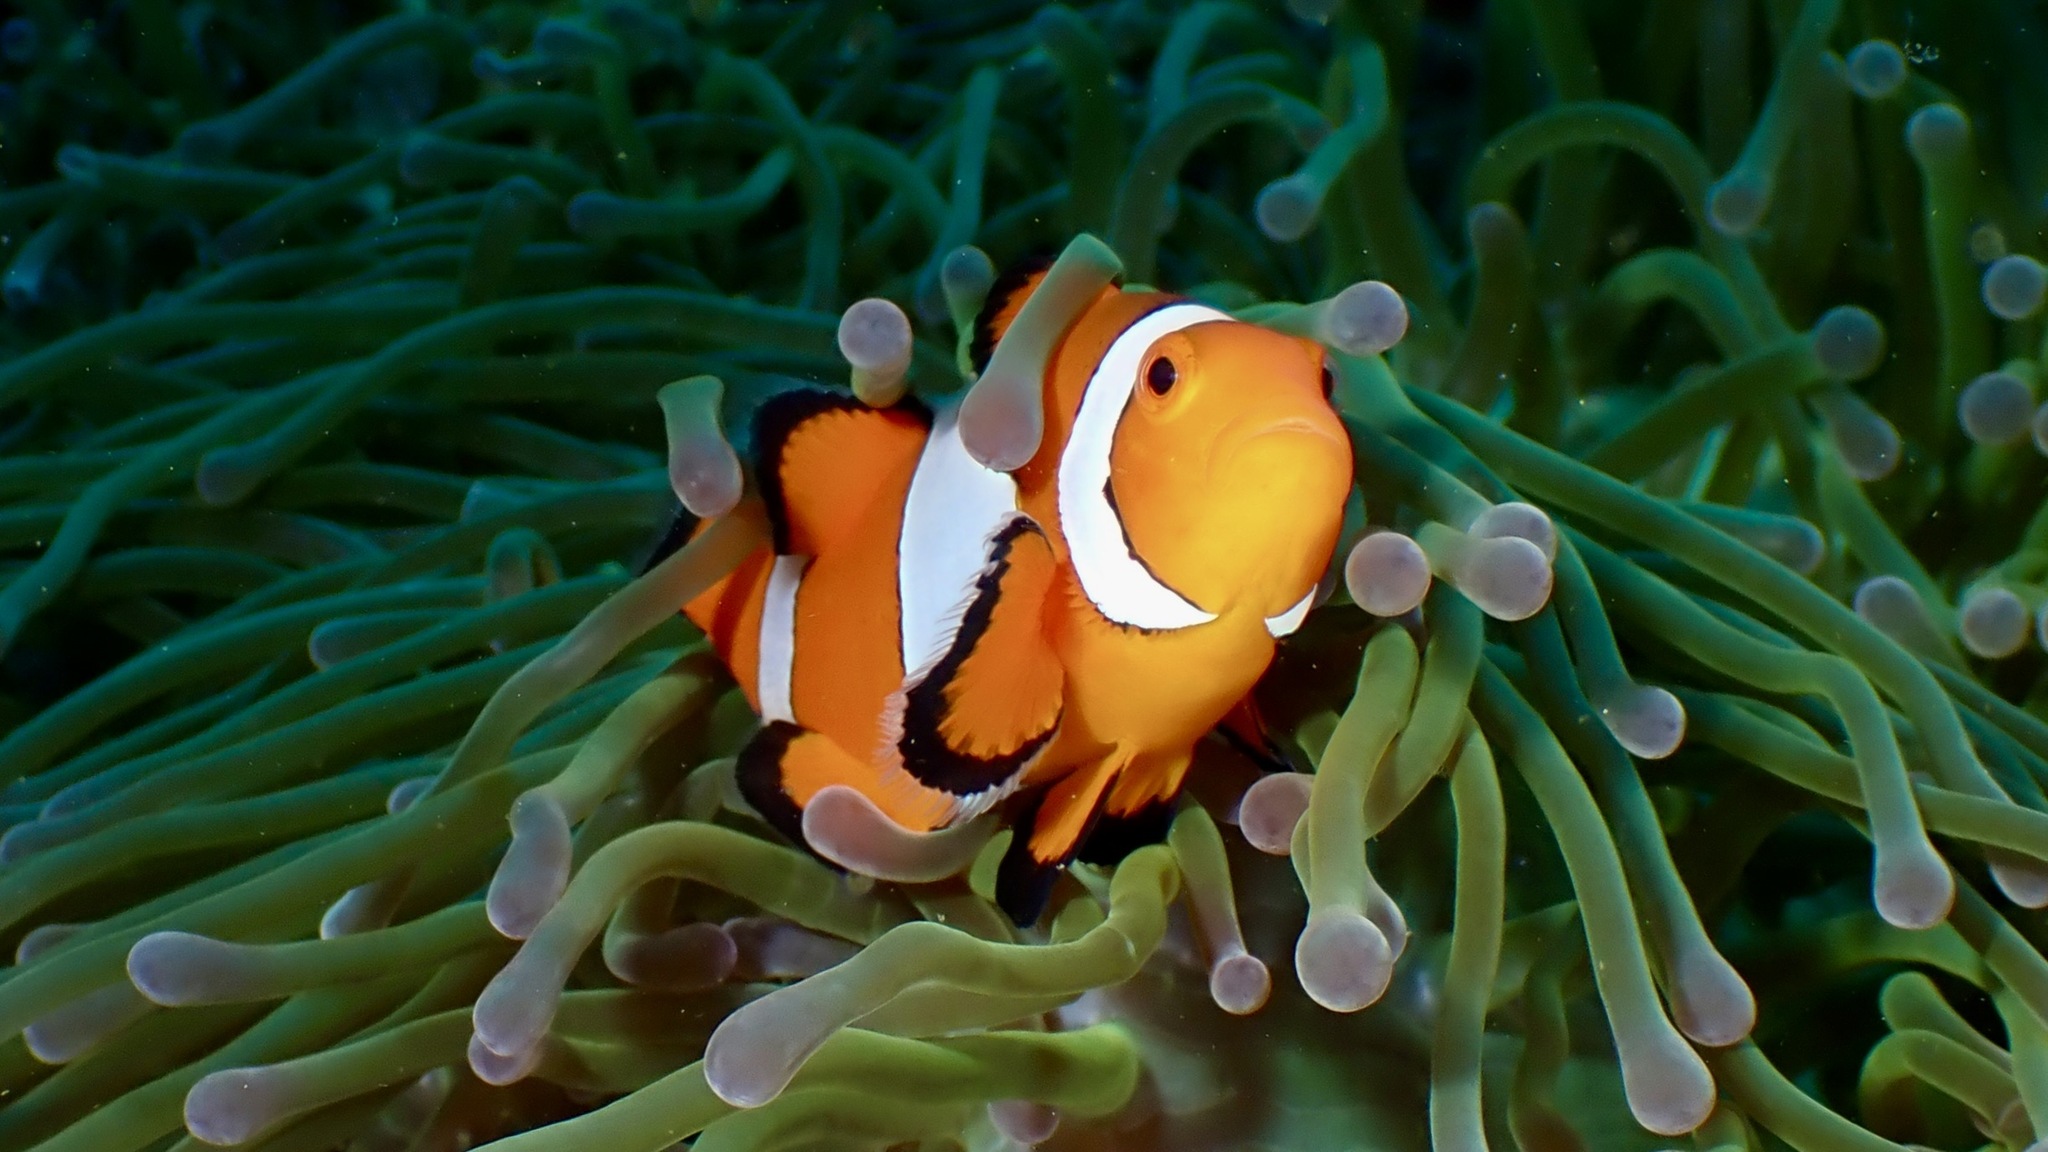
Amphiprion ocellaris (Ocellaris Anemonefish)